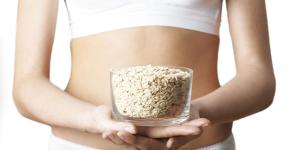
la avena tiene gluten